Federica Montseny

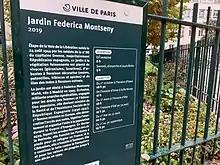
Federica Montseny Park in Paris

In 1930, Montseny began a free love relationship with Germinal Esgleas. The couple had three children together: her eldest daughter Vida was born in 1933; her son Germinal was born in June 1938; and her youngest daughter Blanca was born in 1941. She attempted to raise her daughters to be "free women" and her son to respect women, but when interviewed about this she remarked that she had been largely unsuccessful, due to the strong hold that traditional gender roles still had.